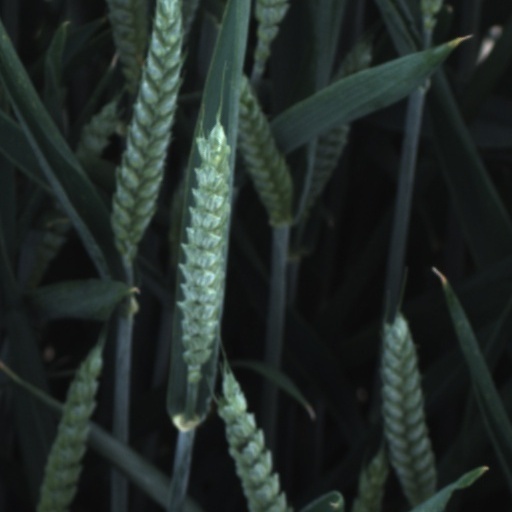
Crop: wheat